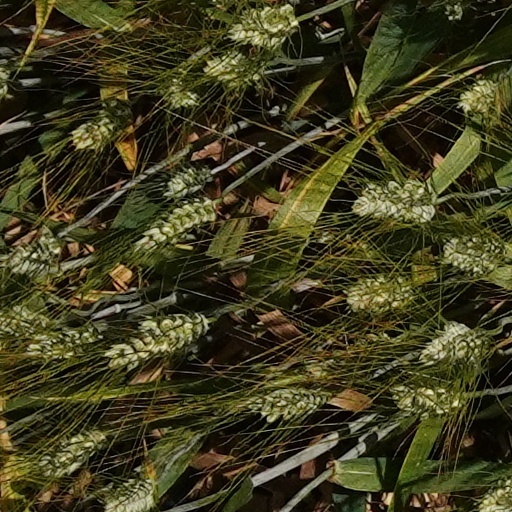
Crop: wheat